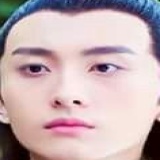
diễn viên Ngưu Tuấn Phong